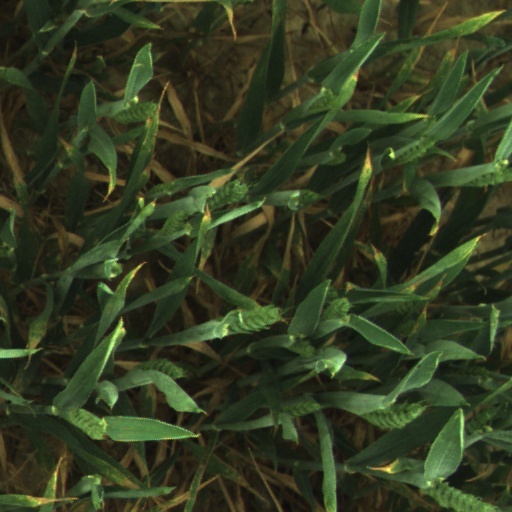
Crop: wheat